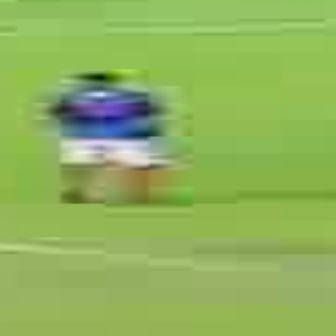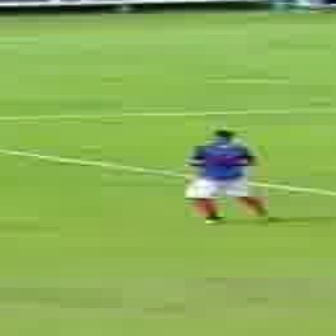
  Please identify the target specified by the bounding box [33,68,165,200] in the first image and locate it in the second image. Return the coordinates in [x_min,y_min,x_max,y_max] format.
Answer: [175,127,268,221]